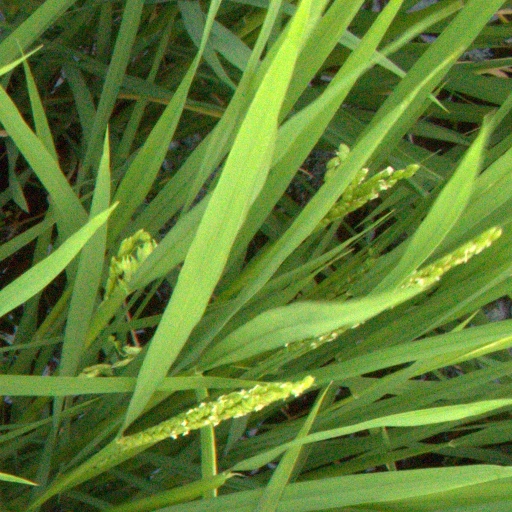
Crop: rice